H4 (film)

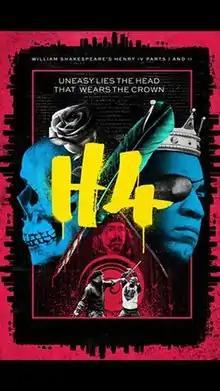
Film poster

H4 is a 2012 independent American film directed by Paul Quinn; actor Harry Lennix produced the film and stars in the title role. The film premiered at the 2012 Conference of the Shakespeare Association of America, and later showed premiere in competition at the 49th Chicago International Film Festival in 2013. In November 2014, the film was shown at the Indie Memphis Film Festival.